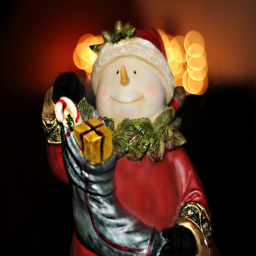
~ christmas is a stocking stuffed with sugary goodness ... comedian